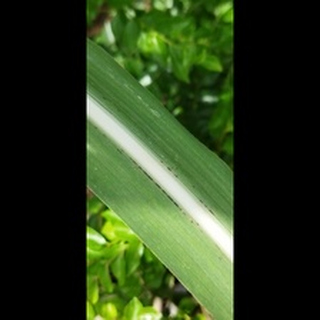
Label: sugarcane_rust